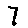
Label: 7